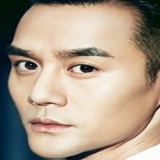
diễn viên Vương Khải